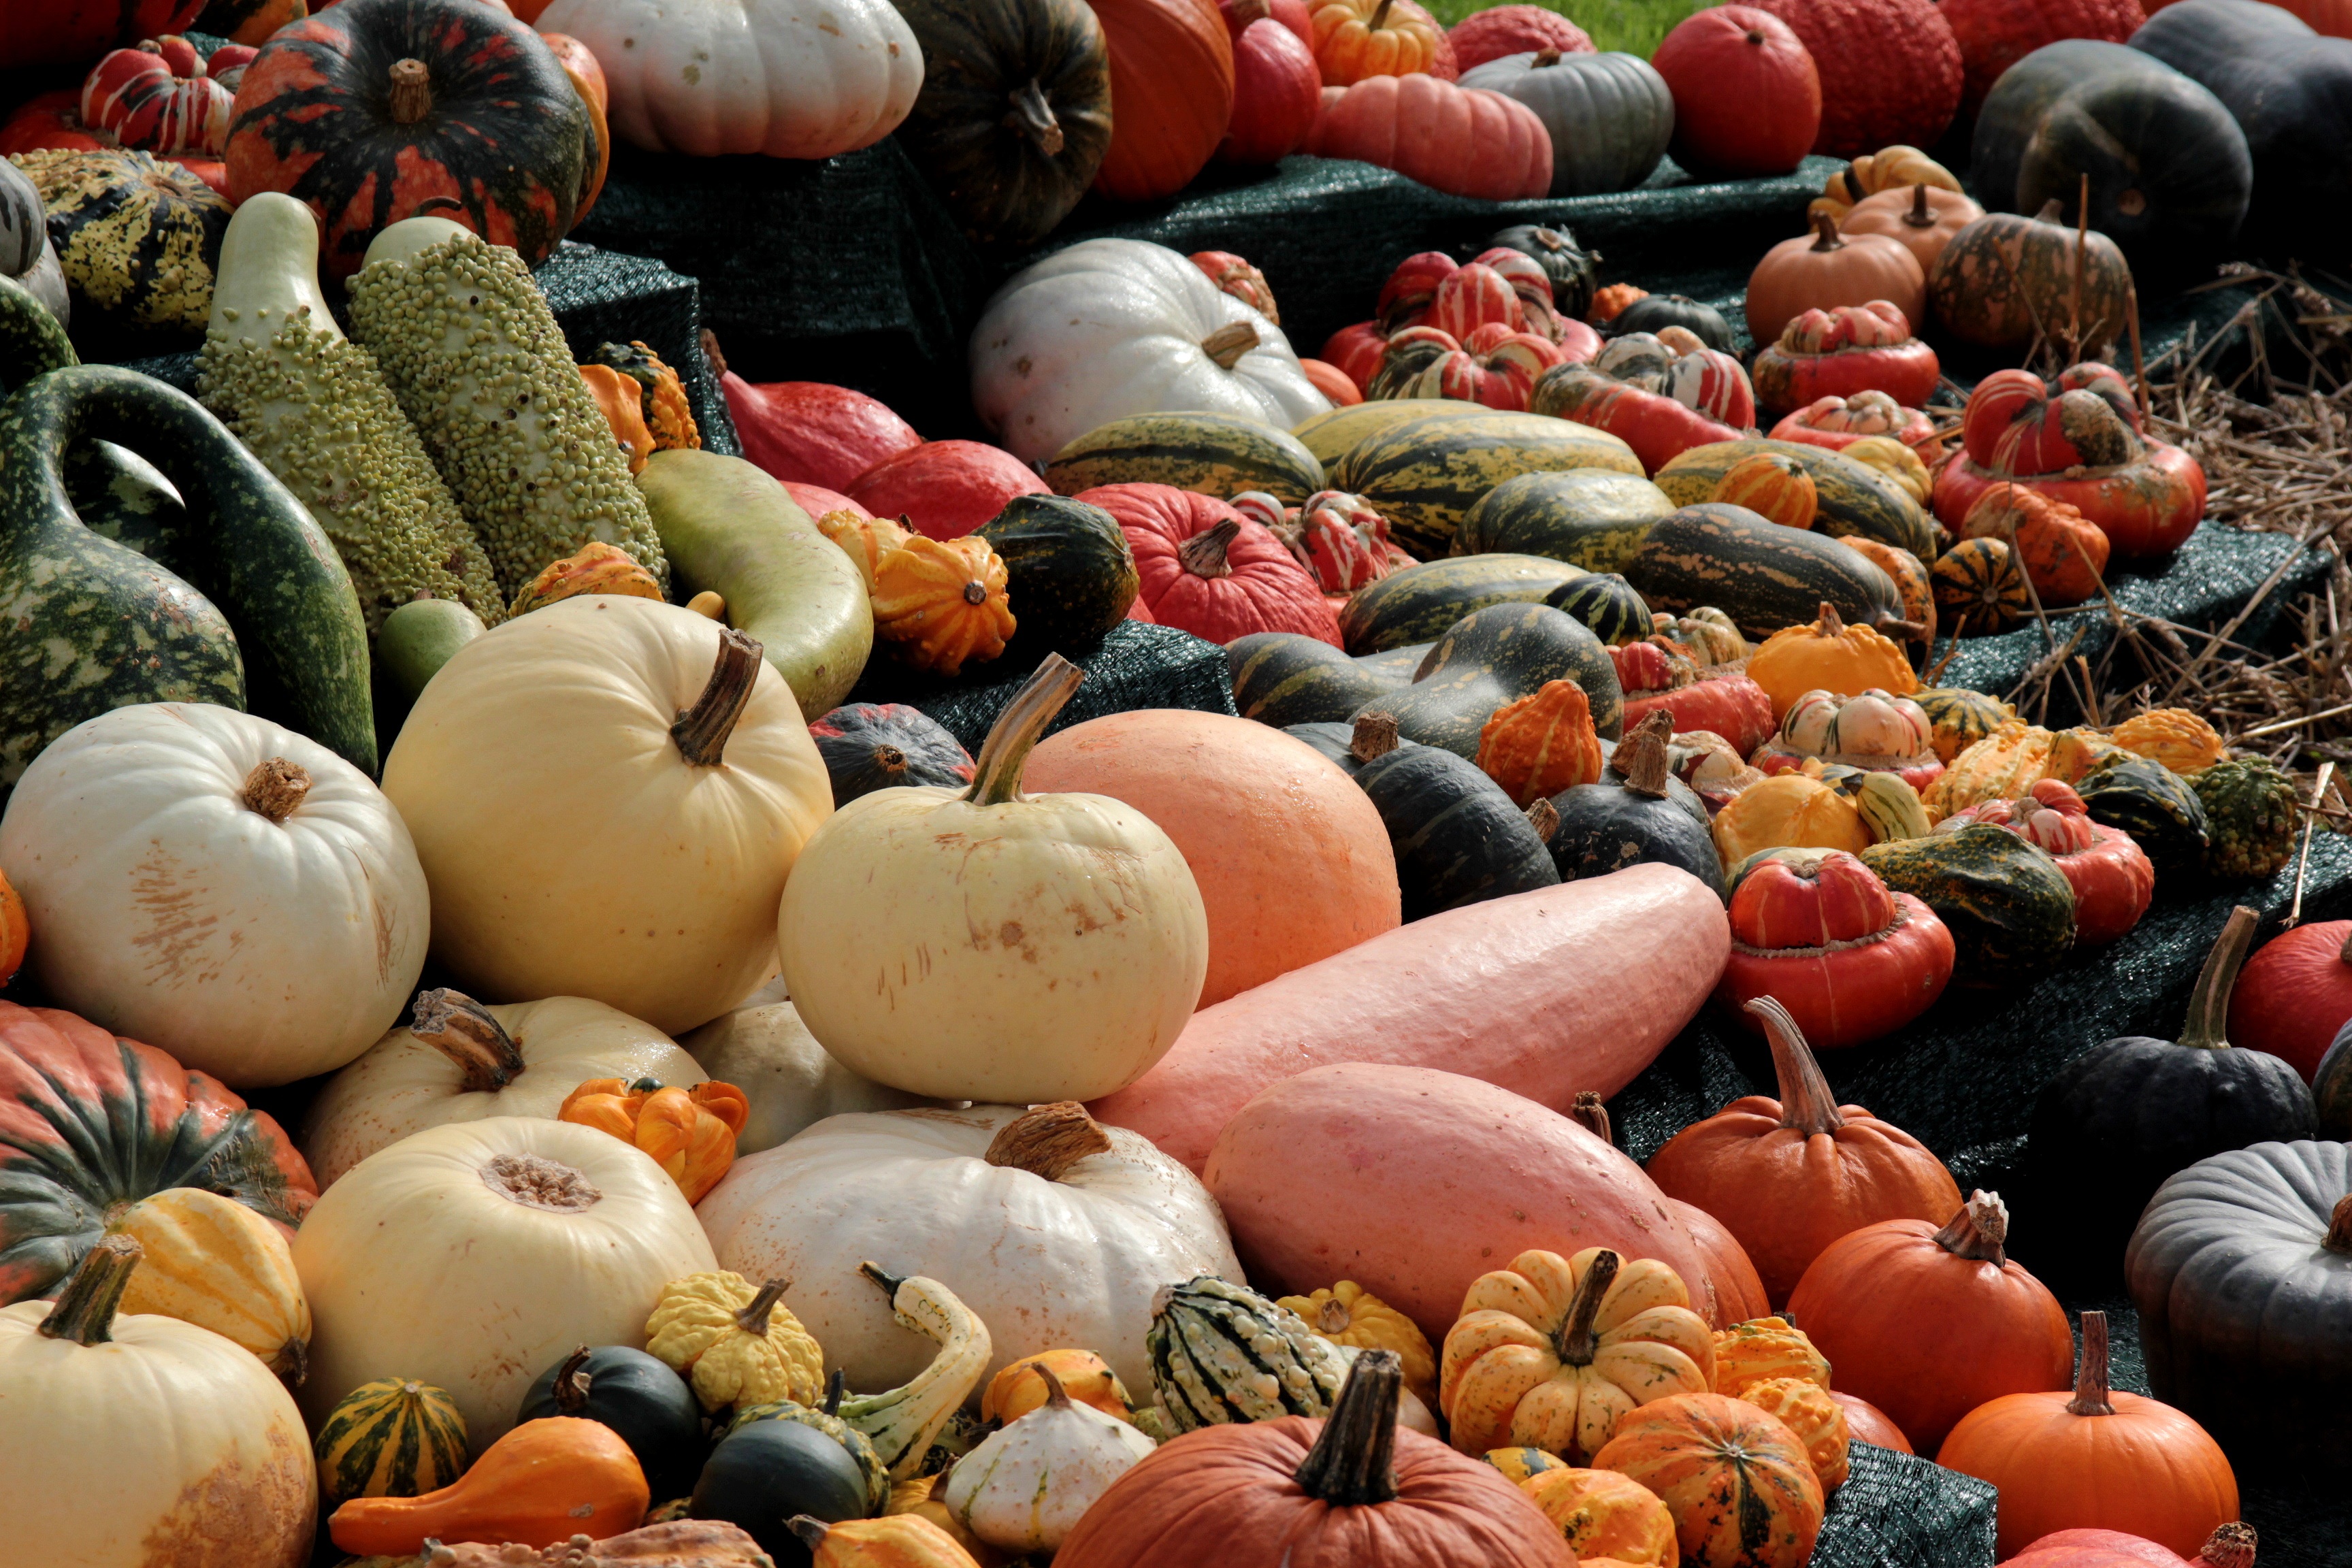
city, decoration, food, produce, vegetable, autumn, pumpkin, market, marketplace, colorful, public space, carving, pumpkins, local food, winter squash, human settlement